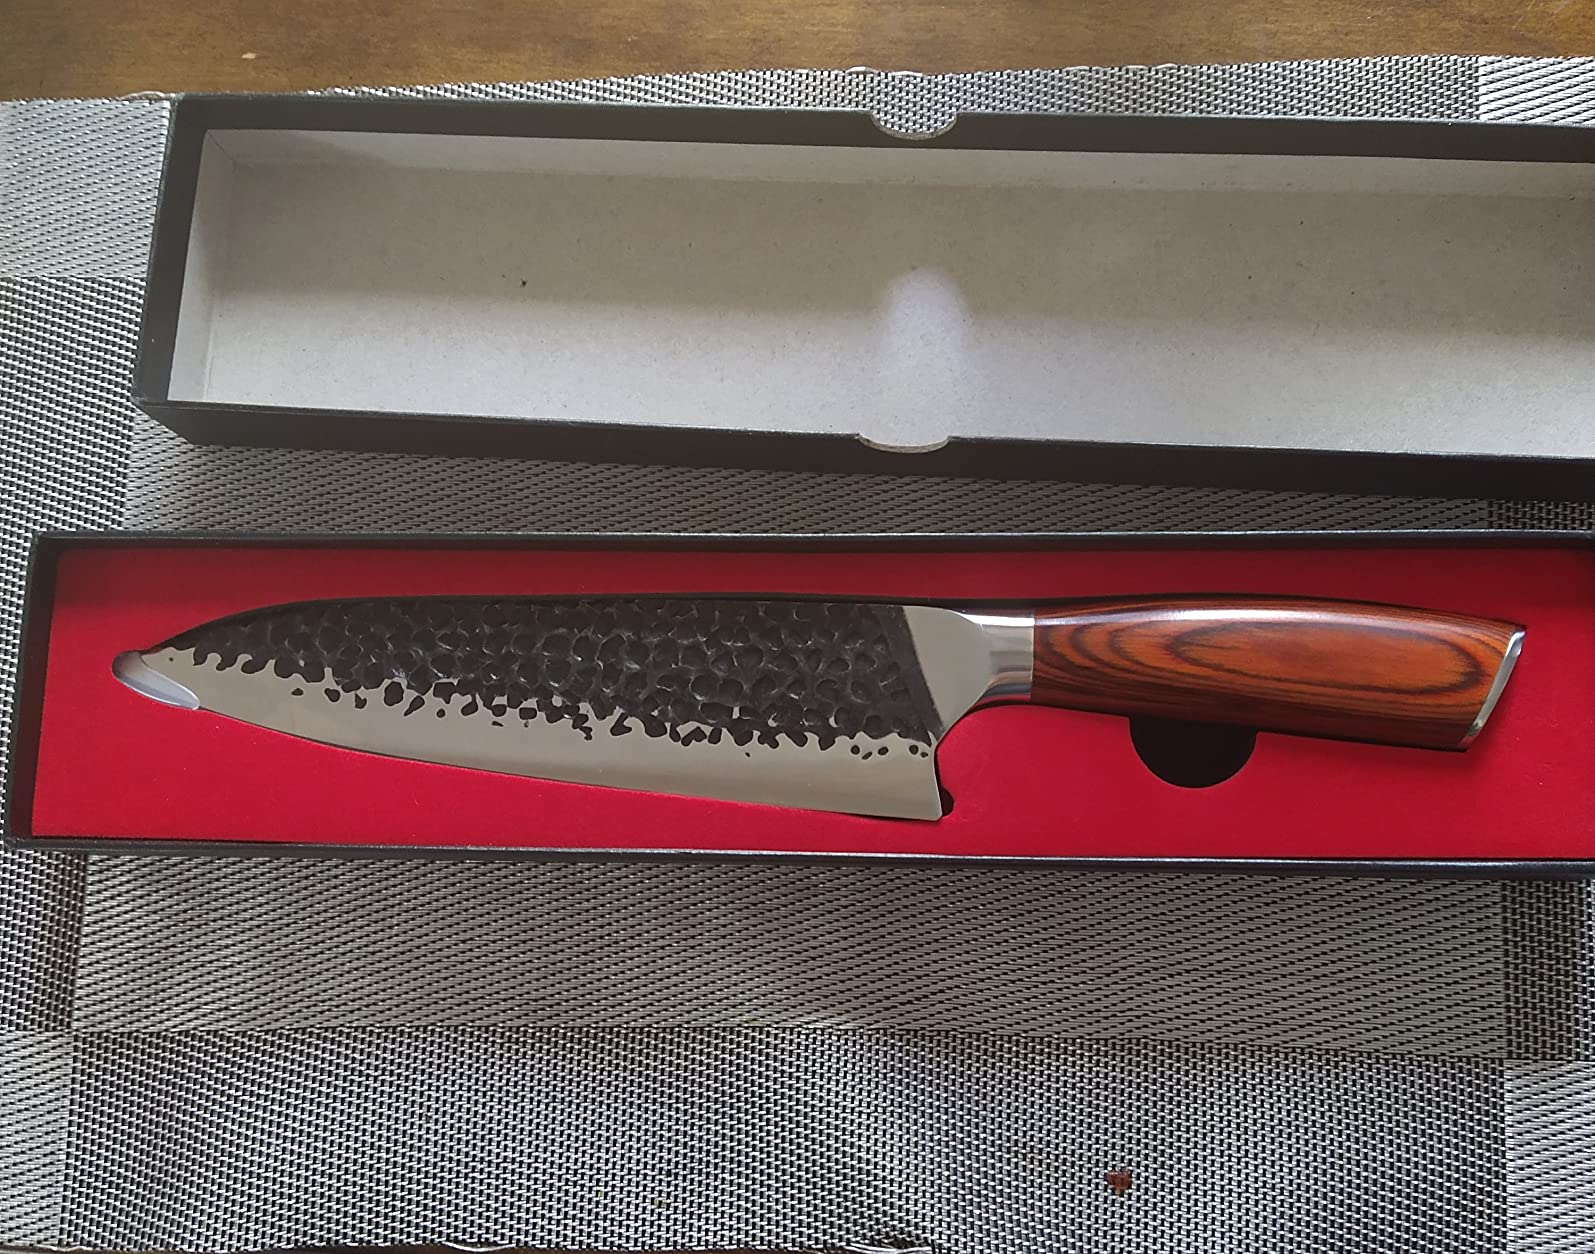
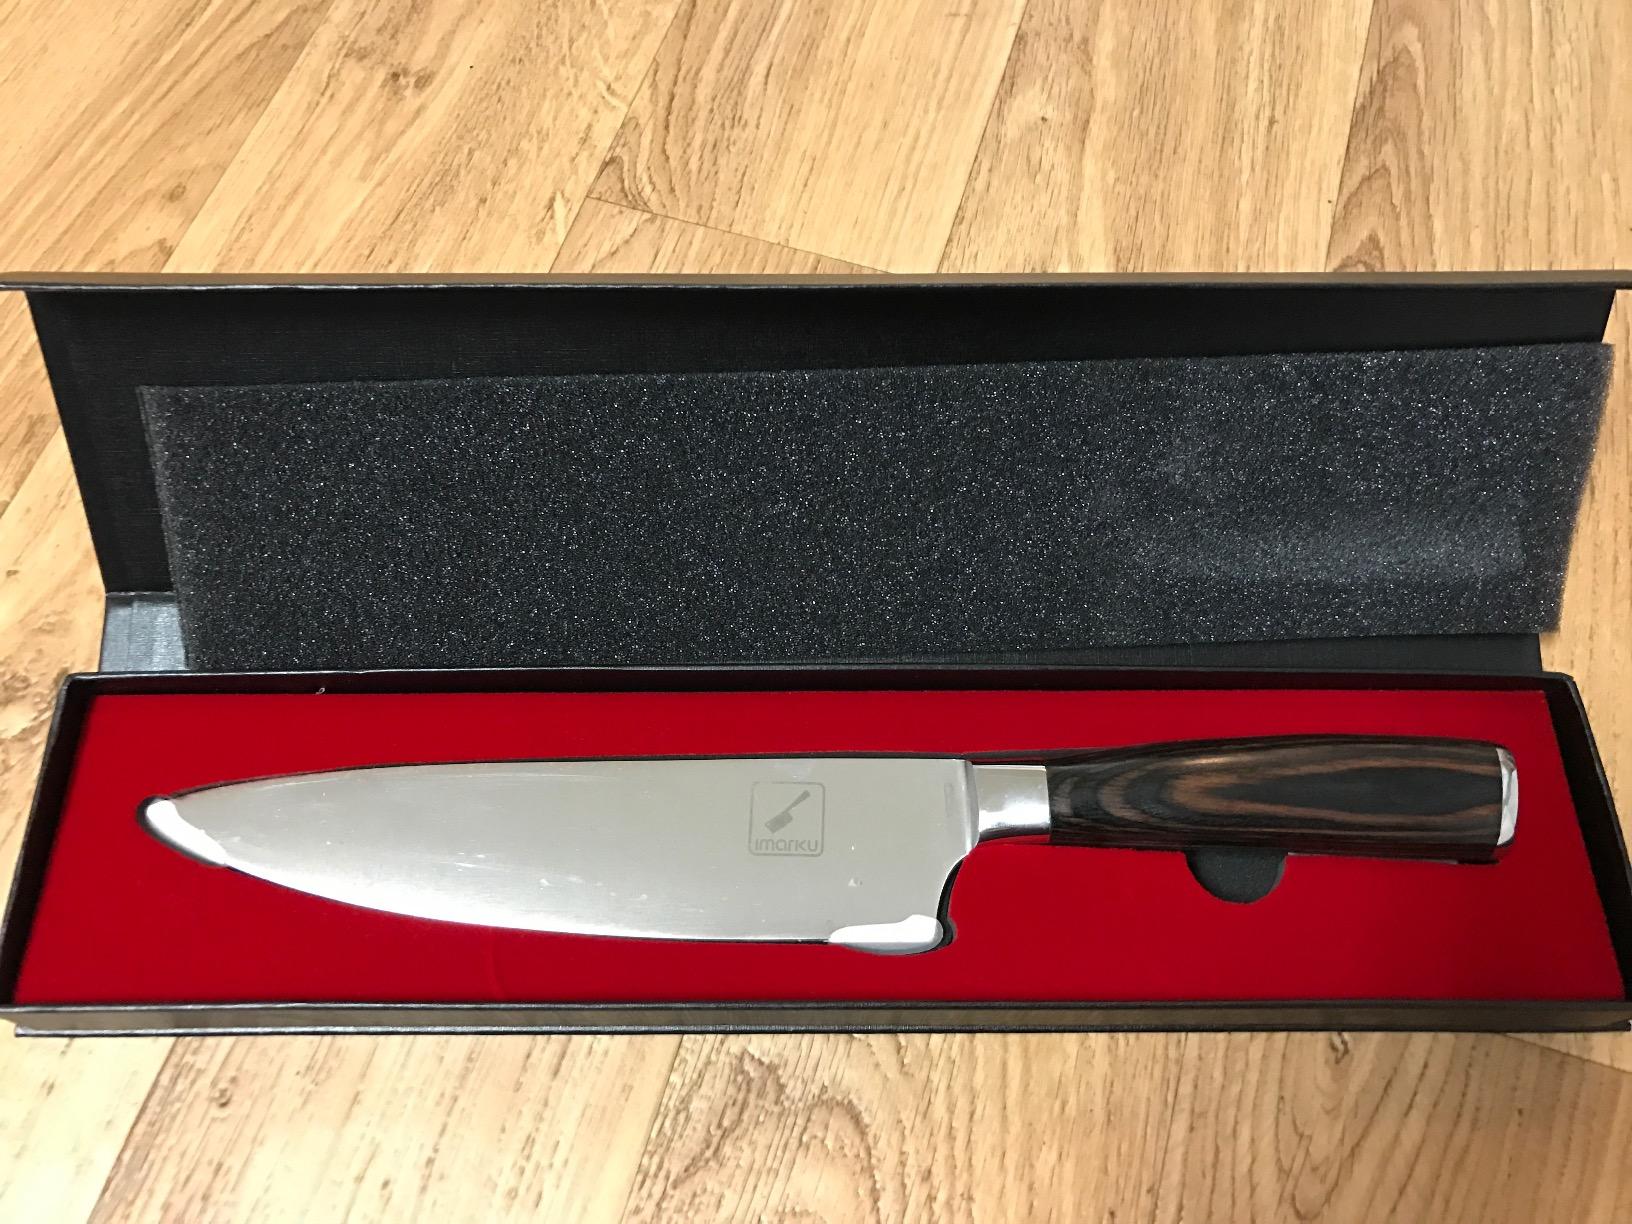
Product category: items_knife
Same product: no